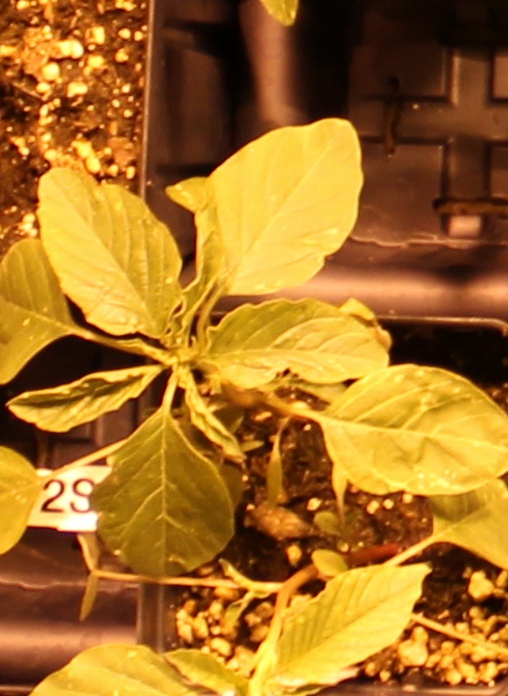
Label: Palmer Amaranth